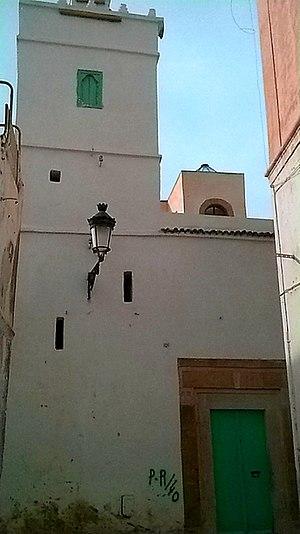
La médina de Tunis مدينة تونس العتيقة
La mosquée Sidi Bou Hadid est une mosquée tunisienne située au nord de la médina de Tunis.